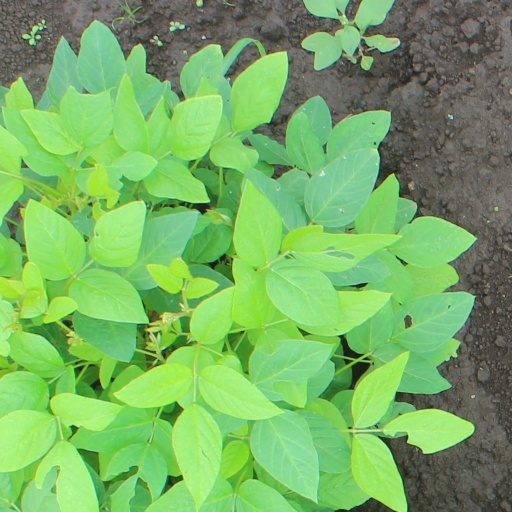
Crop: soybean